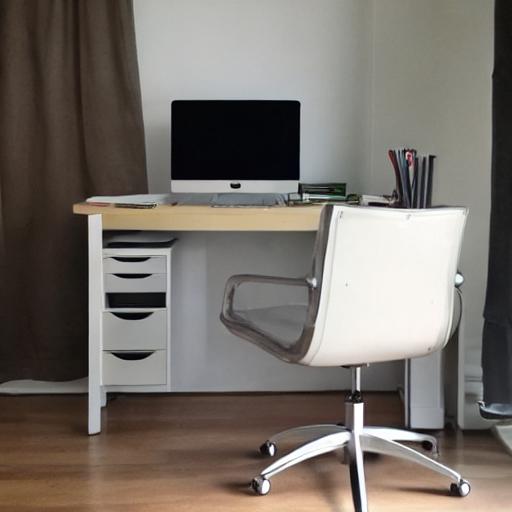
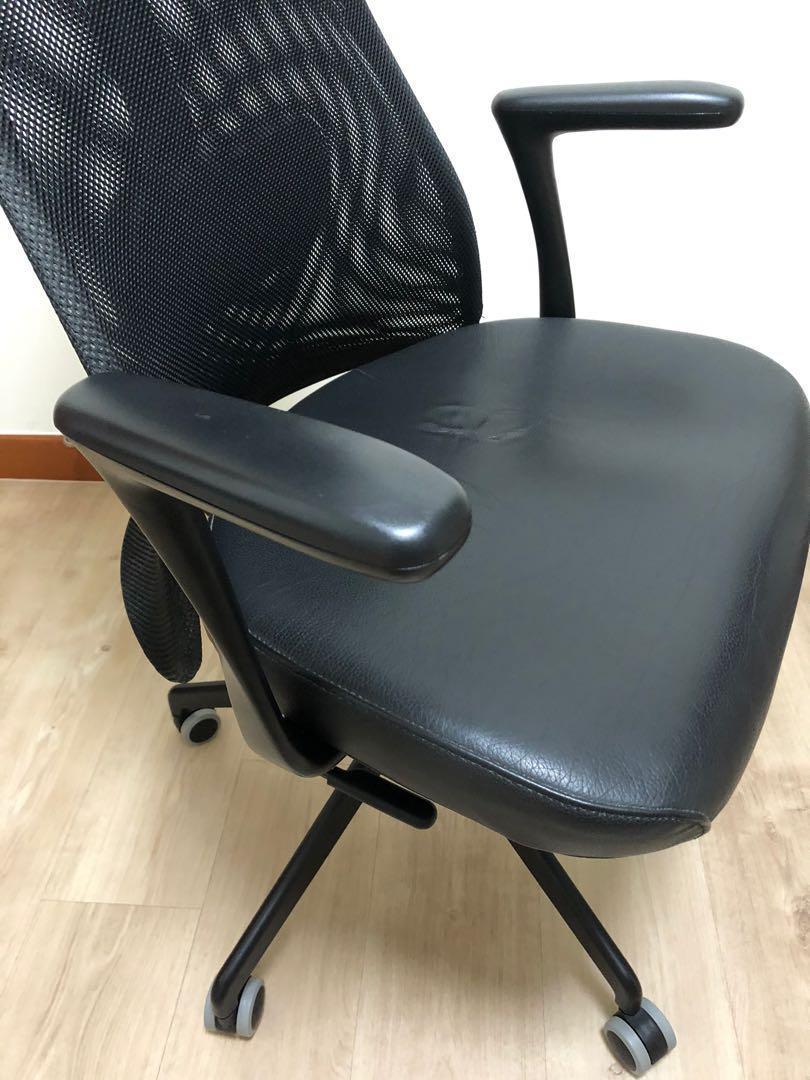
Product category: items_chair
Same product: no